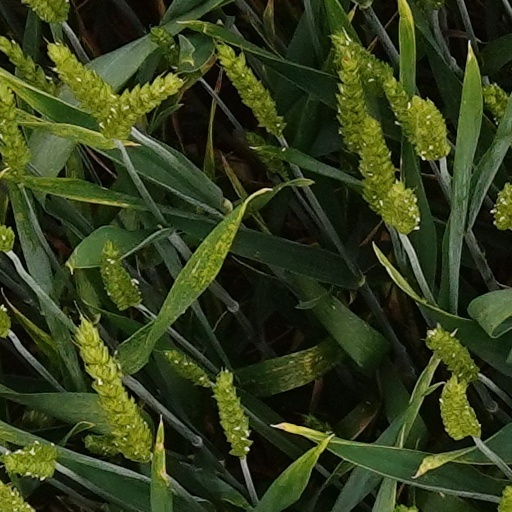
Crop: wheat